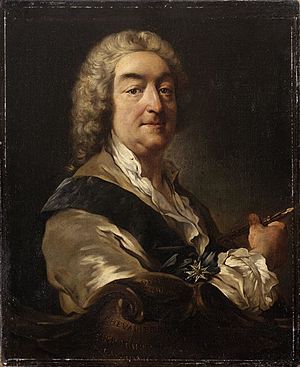
Jean-François de Troy
Selvportræt
Jean-François de Troy var en fransk maler og raderer.